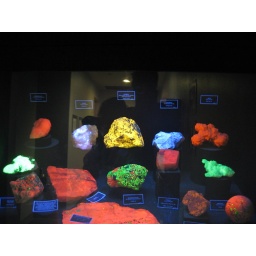
Florescent rocks under black light at the Arizona Mining and Mineral Museum.